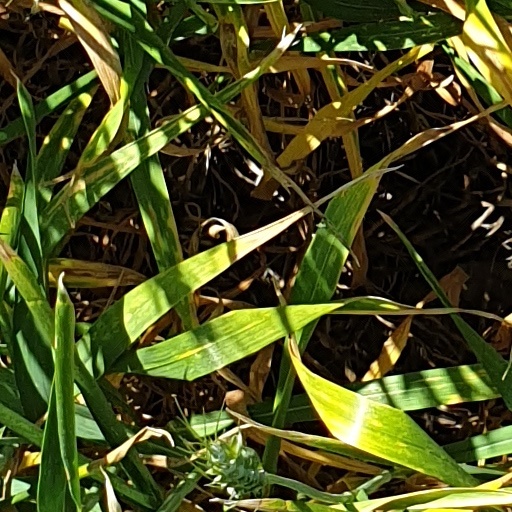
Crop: wheat